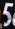
Number: 5